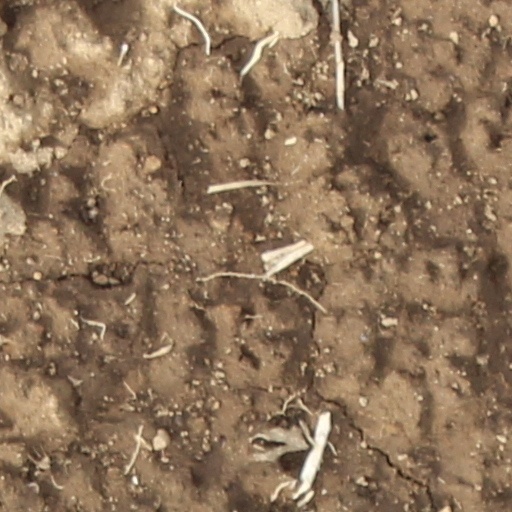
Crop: wheat